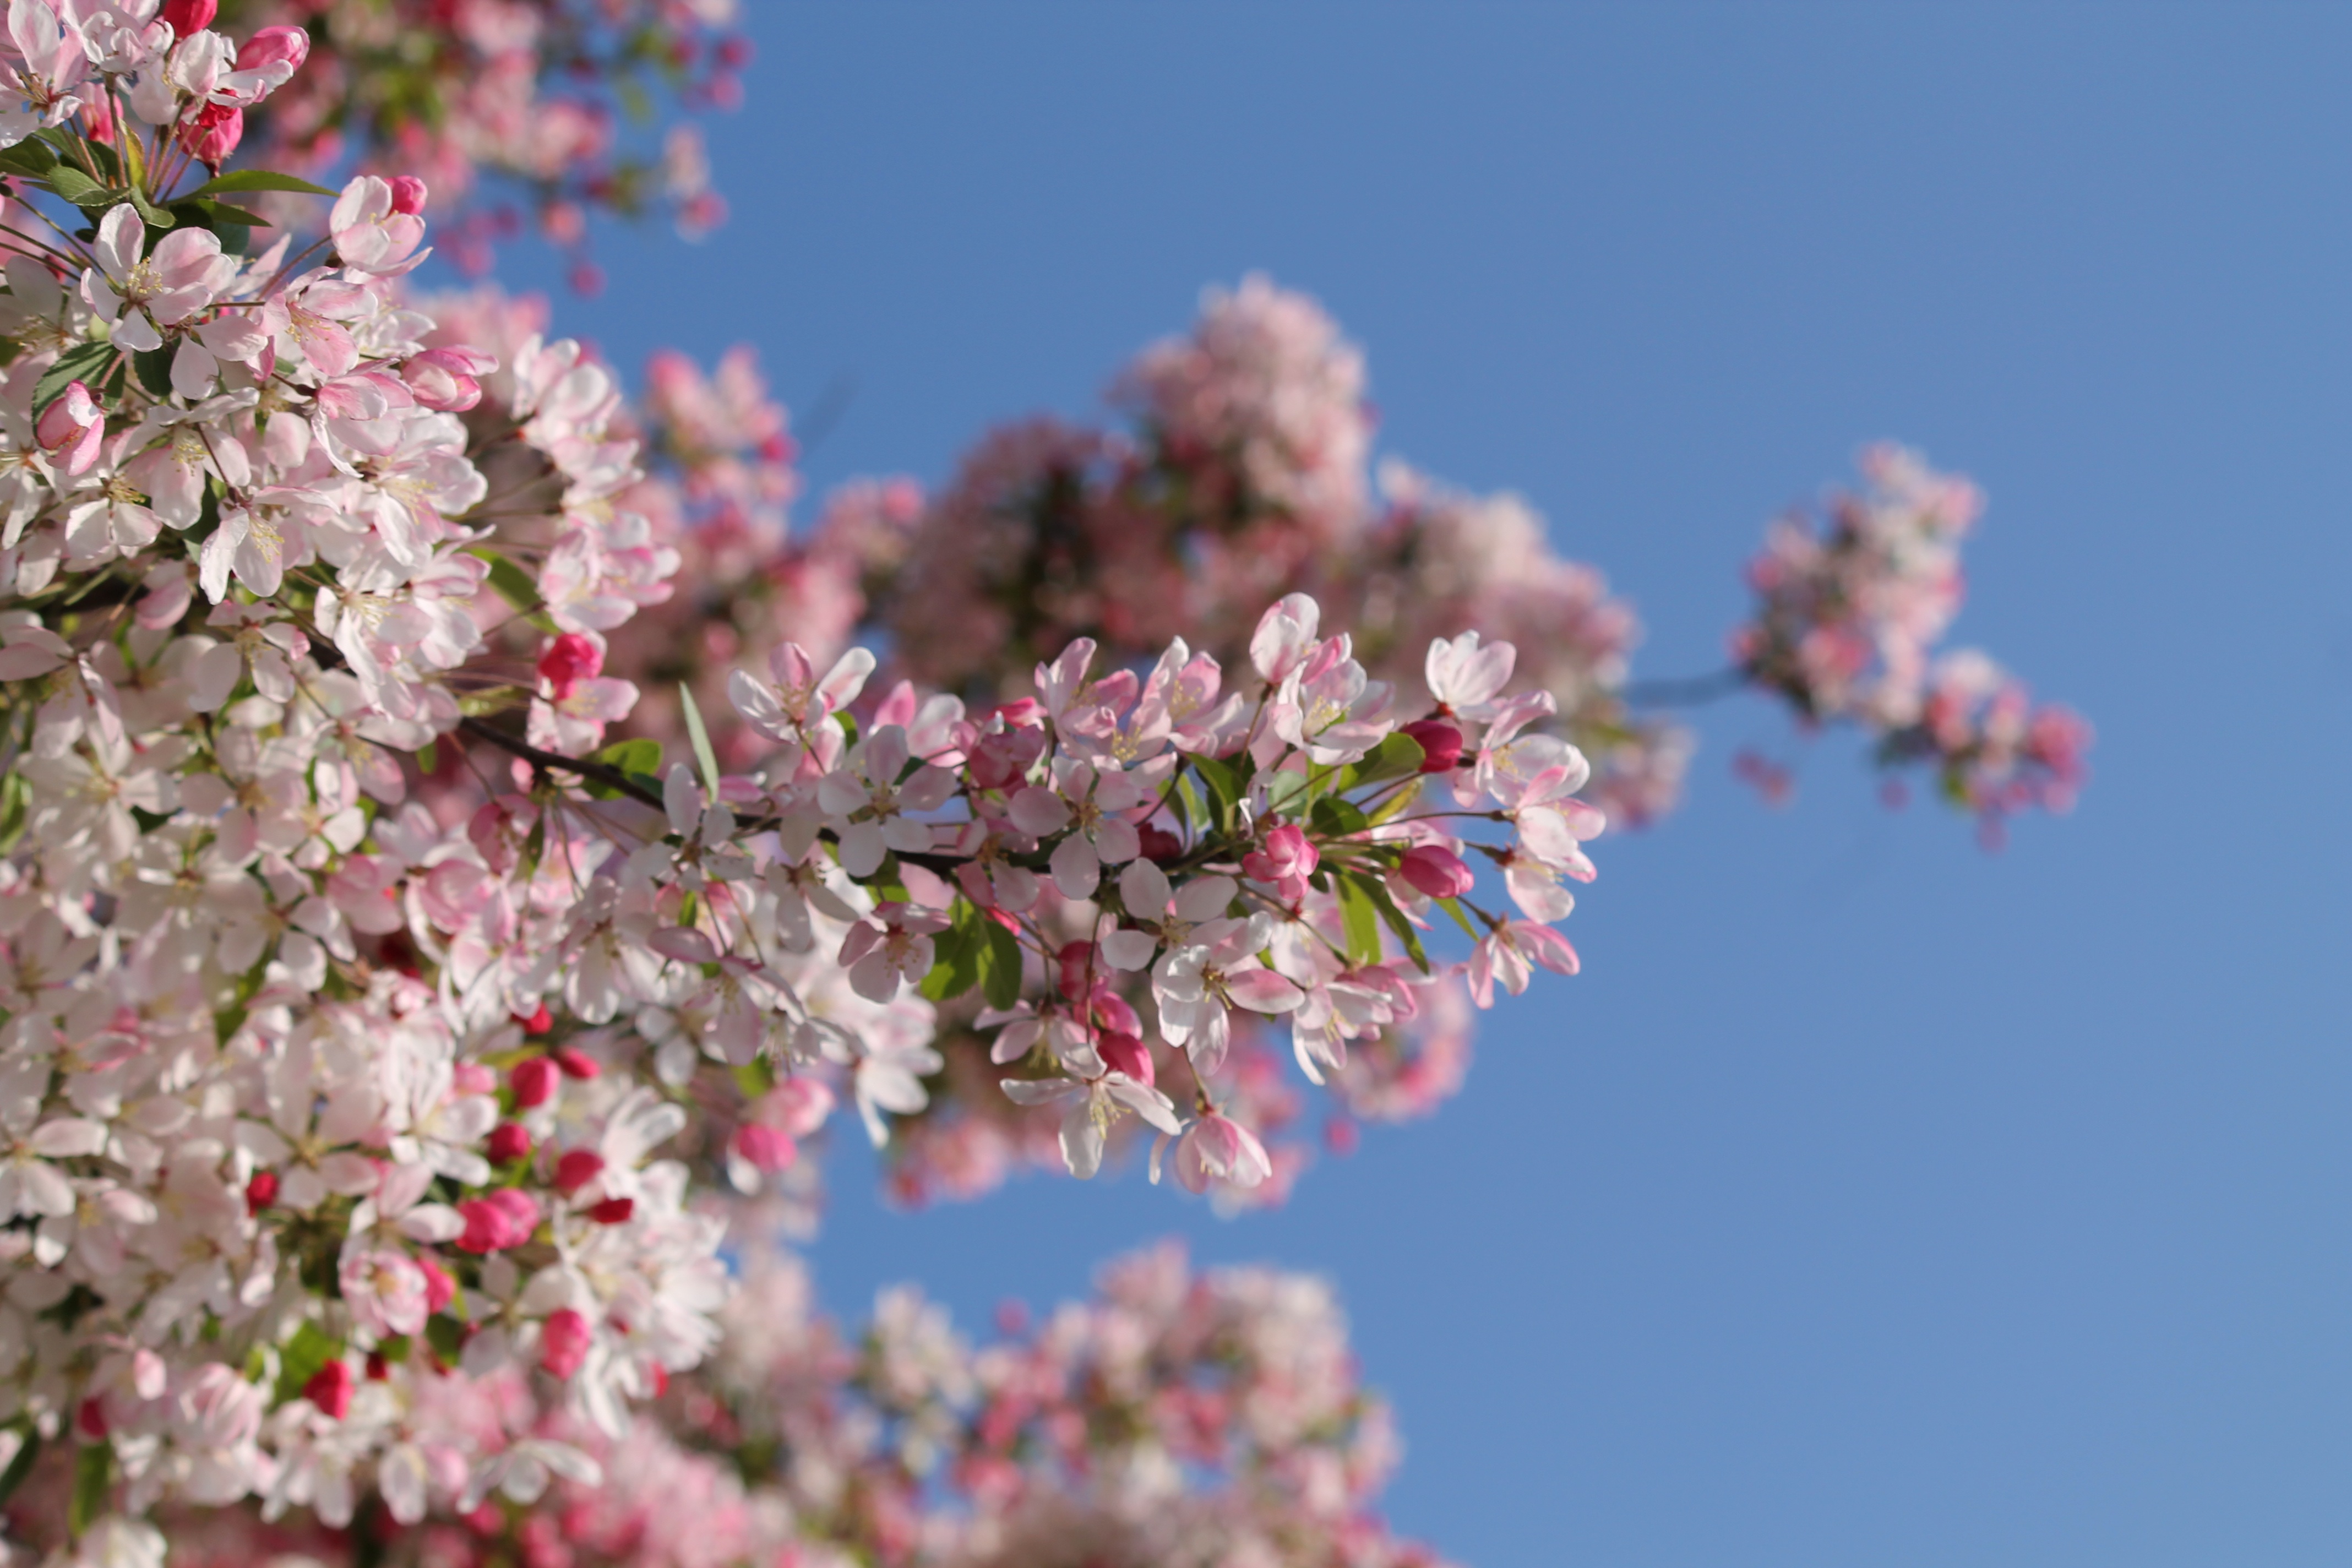
tree, branch, blossom, plant, sky, white, sunlight, flower, petal, bloom, summer, spring, produce, blue, pink, flora, cherry blossom, blue sky, aesthetic, shrub, partly cloudy